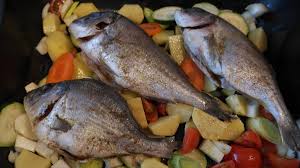
Label: trash